Caerleon campus

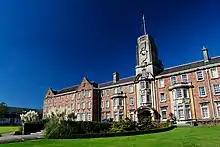

Caerleon campus stands near Lodge Hill, a ridge to the north of the town of Caerleon, on the outskirts of Newport, Wales. The site opened as a teacher training college in 1914. In the 1970s the campus became the Gwent College of Higher Education, before being incorporated as a satellite campus of the University of Wales, Newport. On further merger in 2013, it became part of the University of South Wales. In 2014 the university announced plans to close the campus at the end of the 2015/16 academic year and sell the site for redevelopment. To prevent demolition, the Welsh Government recommended the listing of certain buildings on the site, which was carried out by Cadw, the Welsh historic environment agency, in 2017. The main block and three ancillary buildings are now listed at Grade II. The sale of the site went ahead, and residential redevelopment was in progress at the end of 2024. The site was used for the filming of the Netflix television series "Sex Education" between 2019 and 2023 when it represented Moordale Secondary School.